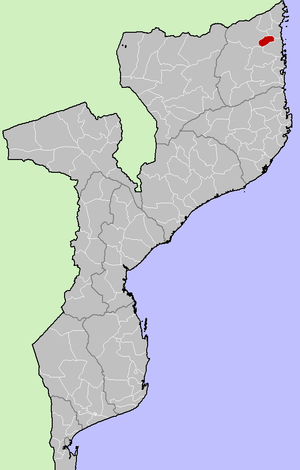
Le district de Muidumbe est une subdivision administrative de la province de Cabo Delgado au nord du Mozambique. En 2015, sa population est de 78 721 habitants.